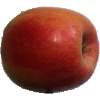
Label: apple_pink_lady